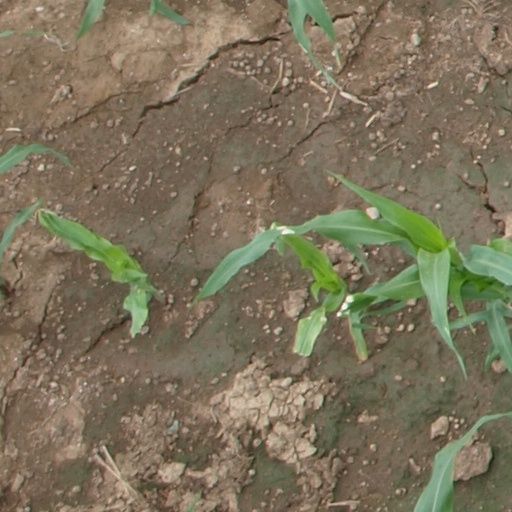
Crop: maize; corn